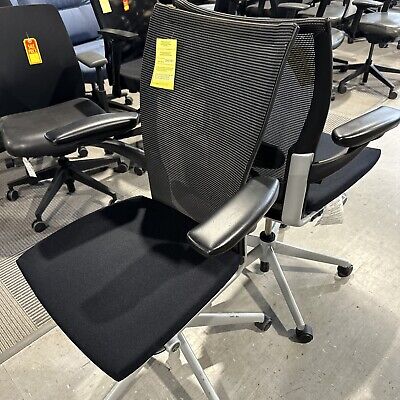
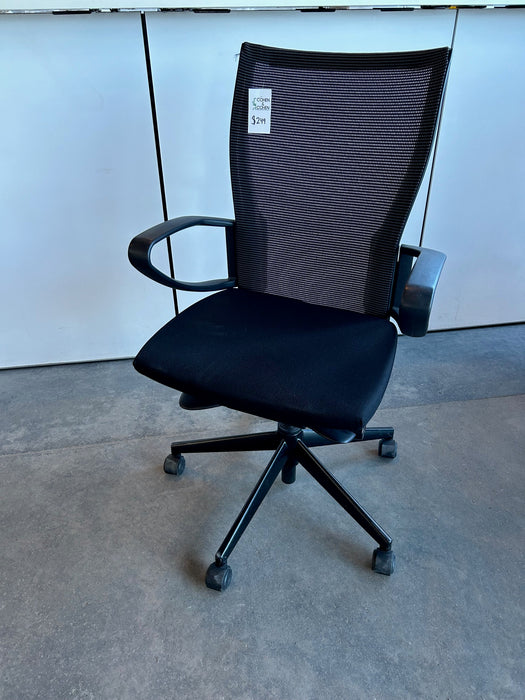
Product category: items_chair
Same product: yes